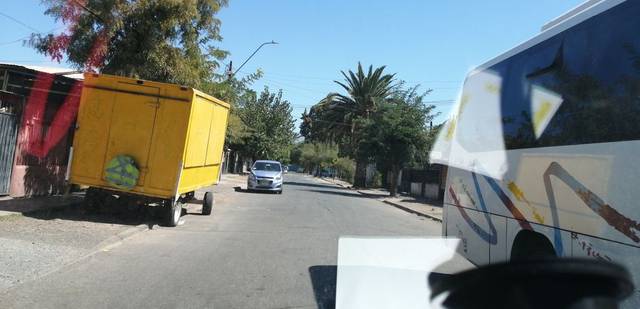
Region: Chile
Coordinates: -33.433, -70.763